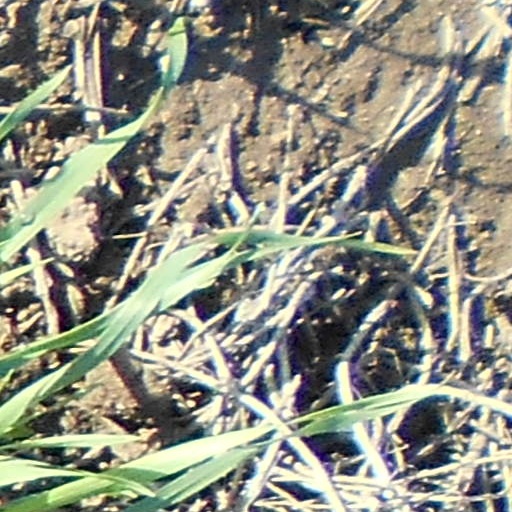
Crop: wheat